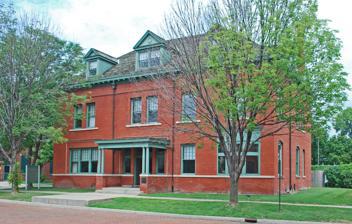
Building: Durant-Dort Carriage Company Office
Country: United States of America
Year built: 1895
United States historic place Durant-Dort Carriage Company Office U.S. National Register of Historic Places U.S. National Historic Landmark (remodelled) 316 West Water Street, Flint 2010 Show map of Michigan Show map of the United States Location 316 W. Water St., Flint, Michigan Coordinates 43°1′2″N 83°41′46″W / 43.01722°N 83.69611°W / 43.01722; -83.69611 Built 1895 NRHP reference No. 75000943 Significant dates Added to NRHP September 2, 1975 Designated NHL June 2, 1978 The Durant-Dort Carriage Company Office is a National Historic Landmark owned by General Motors. A late 19th-century office building located at 316 West Water Street in Flint, Michigan , it was built and occupied by GM's parent, Durant-Dort , followed by Dort Motor Car Company , until 1924. This building was the focal point of William C. Durant 's efforts in building first carriages and then automobiles, and is the only extant building closely associated with Durant. Here pivotal decisions were made in the development and financing of the Buick Motor Company , the beginning of Chevrolet , and Durant's founding of General Motors . The building was declared a National Historic Landmark in 1978. Description The office building is a three-story red-brick rectangular structure, measuring 40 feet by 60 feet, on a brick foundation with a full basement. The windows are sixteen-over-one wood-sash windows in a flat-arched surround. When built it was considered one of the finest office buildings in the country primarily because of the ornate interior. A number of the original interior original features remain, including first-floor wainscoting, much of the woodwork and some marble flooring. History The 1895 offices and showroom at 316 West Water Street in Flint that was a showroom in 1977 before restoration of the building The office building was constructed in 1895–96 to house Durant-Dort's offices and, on the second floor, their carriage showroom. A contemporaneous account describes it as "an elegant office in connection with [the] main factory, where clerks, stenographers, and typewriters are engaged in the clerical part of the company's business. Originally built as a two-story Italianate structure with a flat roof, its flat roof was replaced around 1900 with a hipped roof. An entrance portico was added, giving the structure a Georgian appearance. In 1906 a fire damaged the roof and, rather than repairing it, the company added an extra story and again capped the building with a flat roof. The portico was also removed at that time. This configuration remained until the 1980s. After Dort Motor Car Company — which had taken over all the building in steps between 1915 and 1917 as carriage building came to a close — moved out in 1924 it provided office space for various service organizations such as the Red Cross and the local Chamber of Commerce. In 1947 the Arrowhead Veteran's Club bought it for its headquarters. Recognising its historic associations the city of Flint purchased it in 1977 with the help of an anonymous $55,000 donation. National Historic Landmark It was designated a National Historic Landmark in 1978. Using the designation and the deteriorating condition of the building as an impetus the Genesee County Historical Society undertook the task of restoring the building. Funds were raised, and it was restored to its early 1900s condition with the hipped roof and portico of that time. This restoration was completed by 1986. Bought by General Motors GM announced that it would purchase the Durant-Dort office building and nearby Factory One in May 2013. GM will take over responsibility for maintenance from the Flint Historical Foundation. Early reports indicated that the office building is to be restored and used as a showcase for company events. As of 2017, the office building is occupied by the Genesee County Historical Society. General Motors provides funds for the operation and maintenance of the building, and is plans are in the works to conduct tours of the office and the nearby "Factory One," the original factory building associated with the Durant-Dort Carriage Company. See also Ford Piquette Avenue Plant List of National Historic Landmarks in Michigan National Register of Historic Places listings in Genesee County, Michigan References